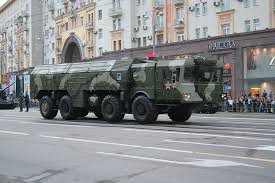
Label: Air Defense